The Life and Times of Hank Greenberg

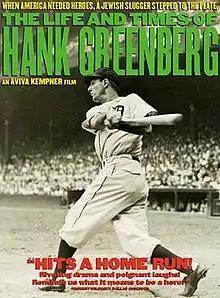
DVD cover

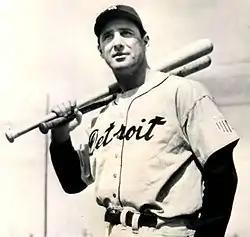

The Life and Times of Hank Greenberg is a 1999 documentary film written, directed, and produced by Aviva Kempner about Hank Greenberg, first baseman of the Detroit Tigers, who was inducted into the Baseball Hall of Fame. A Jewish player who chose not to play on Yom Kippur in 1934 during a heated pennant race, Greenberg had to face a great deal of antisemitism. In 1938 he nearly broke Babe Ruth's 60 home run record by hitting 58 home runs.